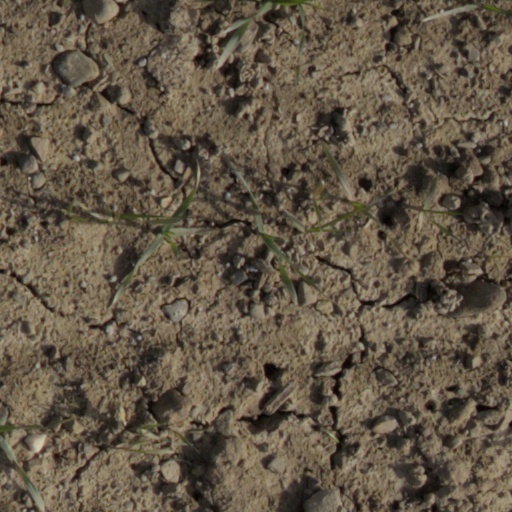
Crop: wheat